Occupy movement in the United States

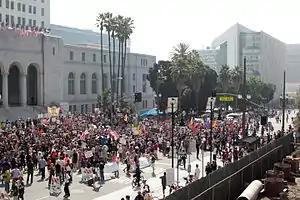
Occupy Los Angeles participants at City Hall in Downtown Los Angeles, California

Occupy Los Angeles (also referred to as Occupy L.A.) first manifested on October 1, 2011, on the grounds of Los Angeles City Hall following the original Occupy Wall Street protest. The camp experienced a relatively uncontentious relationship through its duration. On November 17, Occupy Los Angeles joined with a permitted organized labor march through downtown Los Angeles. The parade was generally orderly, though a circle of about twenty protesters surrounded three tents in the middle of a street in deliberate disobedience and were arrested. Later in the day, an unpermitted march went to a plaza at the base of the Bank of America tower, when police brought the march to a halt. More protesters were arrested for trespassing, 73 total for the day. Occupy is a social movement, not a political party, concerned with bringing equality back to the American system and then the world. The movement had several celebrity appearances including NOFX, Jesse Jackson, Bill Maher, Shepard Fairey, Tom Morello (from Rage Against the Machine) and Jeff Ross. Antonio Villaraigosa, mayor of Los Angeles, announced an eviction order deadline of Monday morning, November 28, at 12:01 a.m., giving the reason that "It is time to close the park and repair the grounds so that we can restore public access to the park."